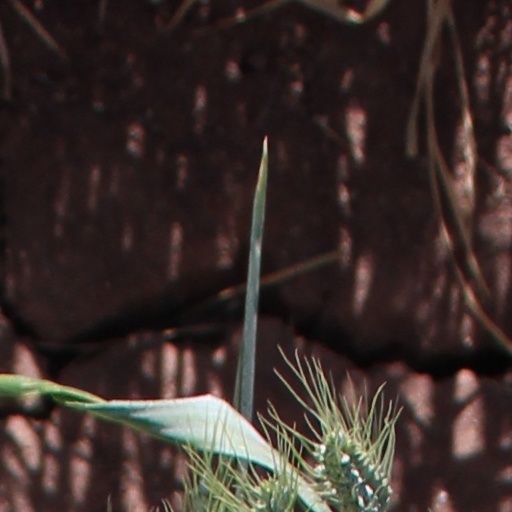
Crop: wheat